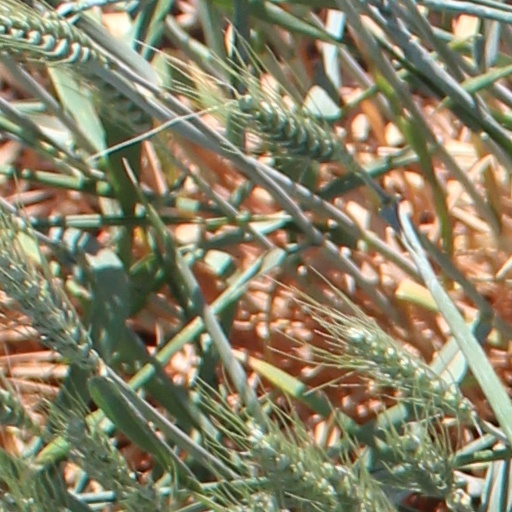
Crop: wheat